Balnacra

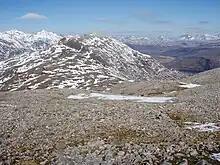
Balnacra is a village in Strathcarron, Ross-Shire, Scotland, roughly seven miles from the village of Lochcarron. It is in the Scottish

Balnacra is a village in Strathcarron, Ross-Shire, Scotland, roughly seven miles from the village of Lochcarron. It is in the Scottish council area of Highland.